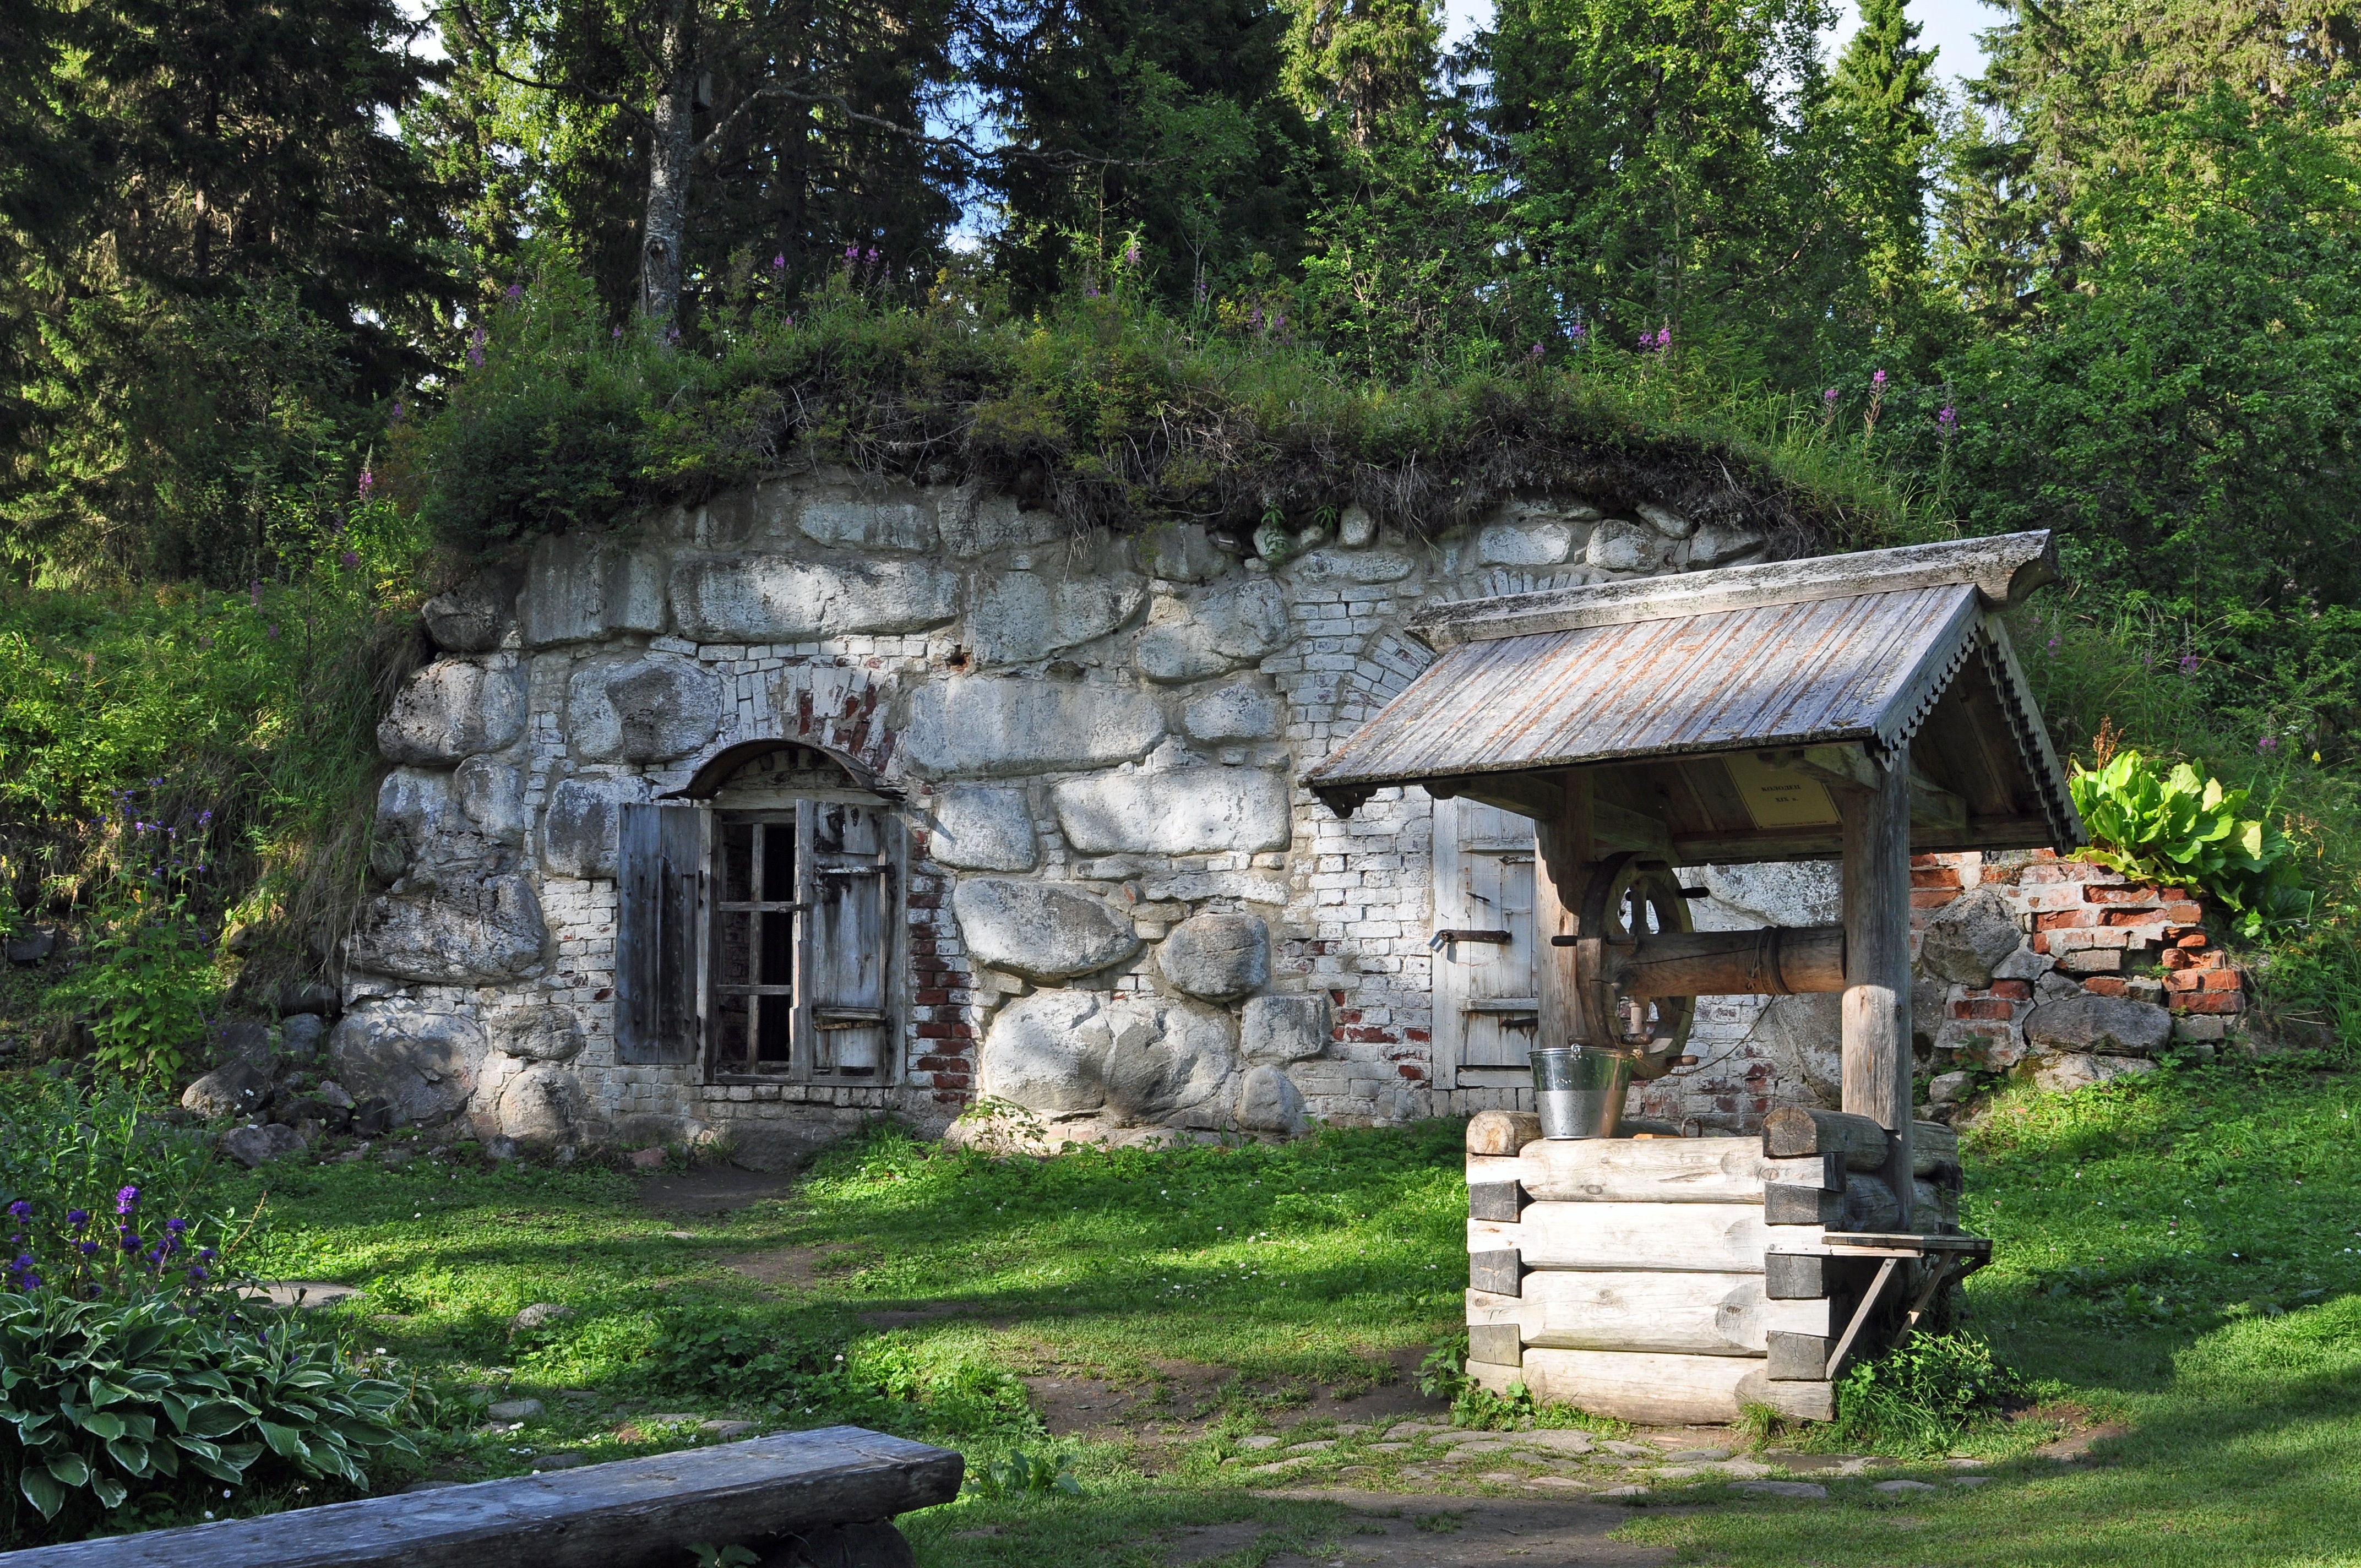
nature, forest, house, hut, village, cottage, backyard, ruins, russia, rural area, solovki